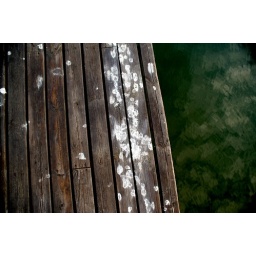
bridge over troubled water